Bachmann Branchline

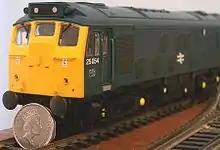
U.K. prototype model of a 00 scale (1:76) British Rail Class 25 shown with an 18mm-five pence coin for scale

Bachmann, a US company founded in 1835, was purchased by Kader Industries in 1987. Kader had previously produced models for Palitoy under the Mainline brand. Palitoy required its manufacturers to produce and retain ownership of the toolings and Kader had used the toolings and added new ones for models commissioned by Replica Railways following the demise of Mainline.